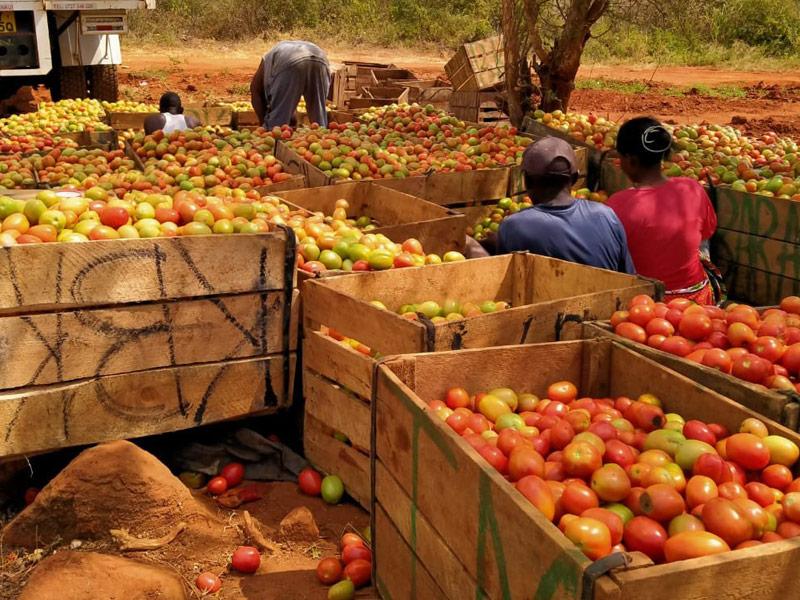
Wakulima wakiwa wameketi chini ya mti mkubwa unaowapa kivuli wakiwa wanafanya shughuli ya kupanga zao la nyanya kwenye maboksi makubwa yaliyotengenezwa kwa kutumia mbao ili kusafirishwa na kupelekwa masokoni kwa ajili ya mauzo.